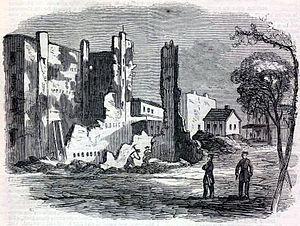
Les Draft Riots, que l'on nomme à l'époque Draft Week sont de violentes émeutes qui se déroulent à New York du 13 au 16 juillet 1863, après l'adoption par le Congrès des États-Unis de nouvelles lois sur la conscription. Les hommes réquisitionnés sont envoyés sur les champs de bataille de la guerre de Sécession, qui se déroule entre 1861 et 1865. Ces émeutes sont les plus importantes insurrections civiles que l'histoire américaine ait connues, en dehors de la guerre de Sécession elle-même. Pour reprendre le contrôle de la ville, le président Abraham Lincoln est contraint d'envoyer plusieurs régiments de milice et de volontaires. Les émeutiers se comptent par milliers et bien qu'ils ne représentent pas la majorité, de nombreuses personnes arrêtées ont des noms d'origine irlandaise, selon les listes compilées par Adrian Cook dans son œuvre The Armies of the Streets. En outre, des émeutes de moindre importance éclatent aussi dans d'autres villes à la même époque.